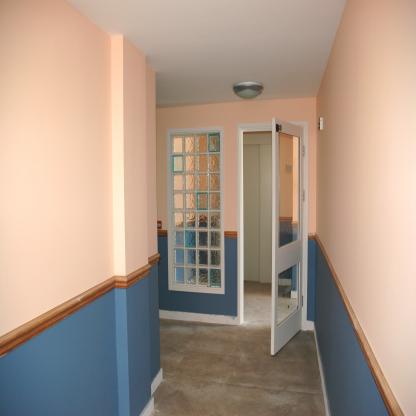
Scene: Indoor